Chris Daughtry

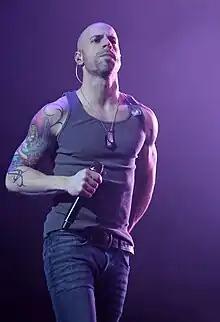
Daughtry in 2013

For the week of June 10, 2006, Chris Daughtry's cover of "Wanted Dead or Alive" charted at number 43 on the Billboard Hot 100, being named the Hot Shot Debut of the week. On July 10, 2006, it was announced that Daughtry had signed with 19 Entertainment and RCA Records and began working on an album that was to be released in November. It was also announced that, like season 4 rocker Constantine Maroulis, he would be forming his own band. His band was formed under the name Daughtry, after the singer's last name. The band currently consists of Chris Daughtry, guitarists Josh Steely and Brian Craddock (the latter replaced former guitarist Jeremy Brady in 2007), bassist Andy Waldeck replacing Josh Paul at the end of 2012 (formerly of Suicidal Tendencies), and drummer Robin Diaz (who replaced former drummer Joey Barnes in 2010). In 2012, Elvio Fernandes joined Daughtry playing keyboard and singing backup vocals. Daughtry's debut album was released on November 21, 2006. Chris Daughtry reportedly told "US Weekly" that the band's album "would not be... pop." The first single off "Daughtry", "It's Not Over", was released November 21, 2006. The album reached number one in Billboard Charts with his debut album. He joins Kelly Clarkson and Scotty McCreery as the only contestants to reach number one in Billboard 200. The album featured Velvet Revolver and former Guns N' Roses guitarist Slash, who performed the guitar solo on the eventual single "What I Want".